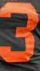
Number: 3